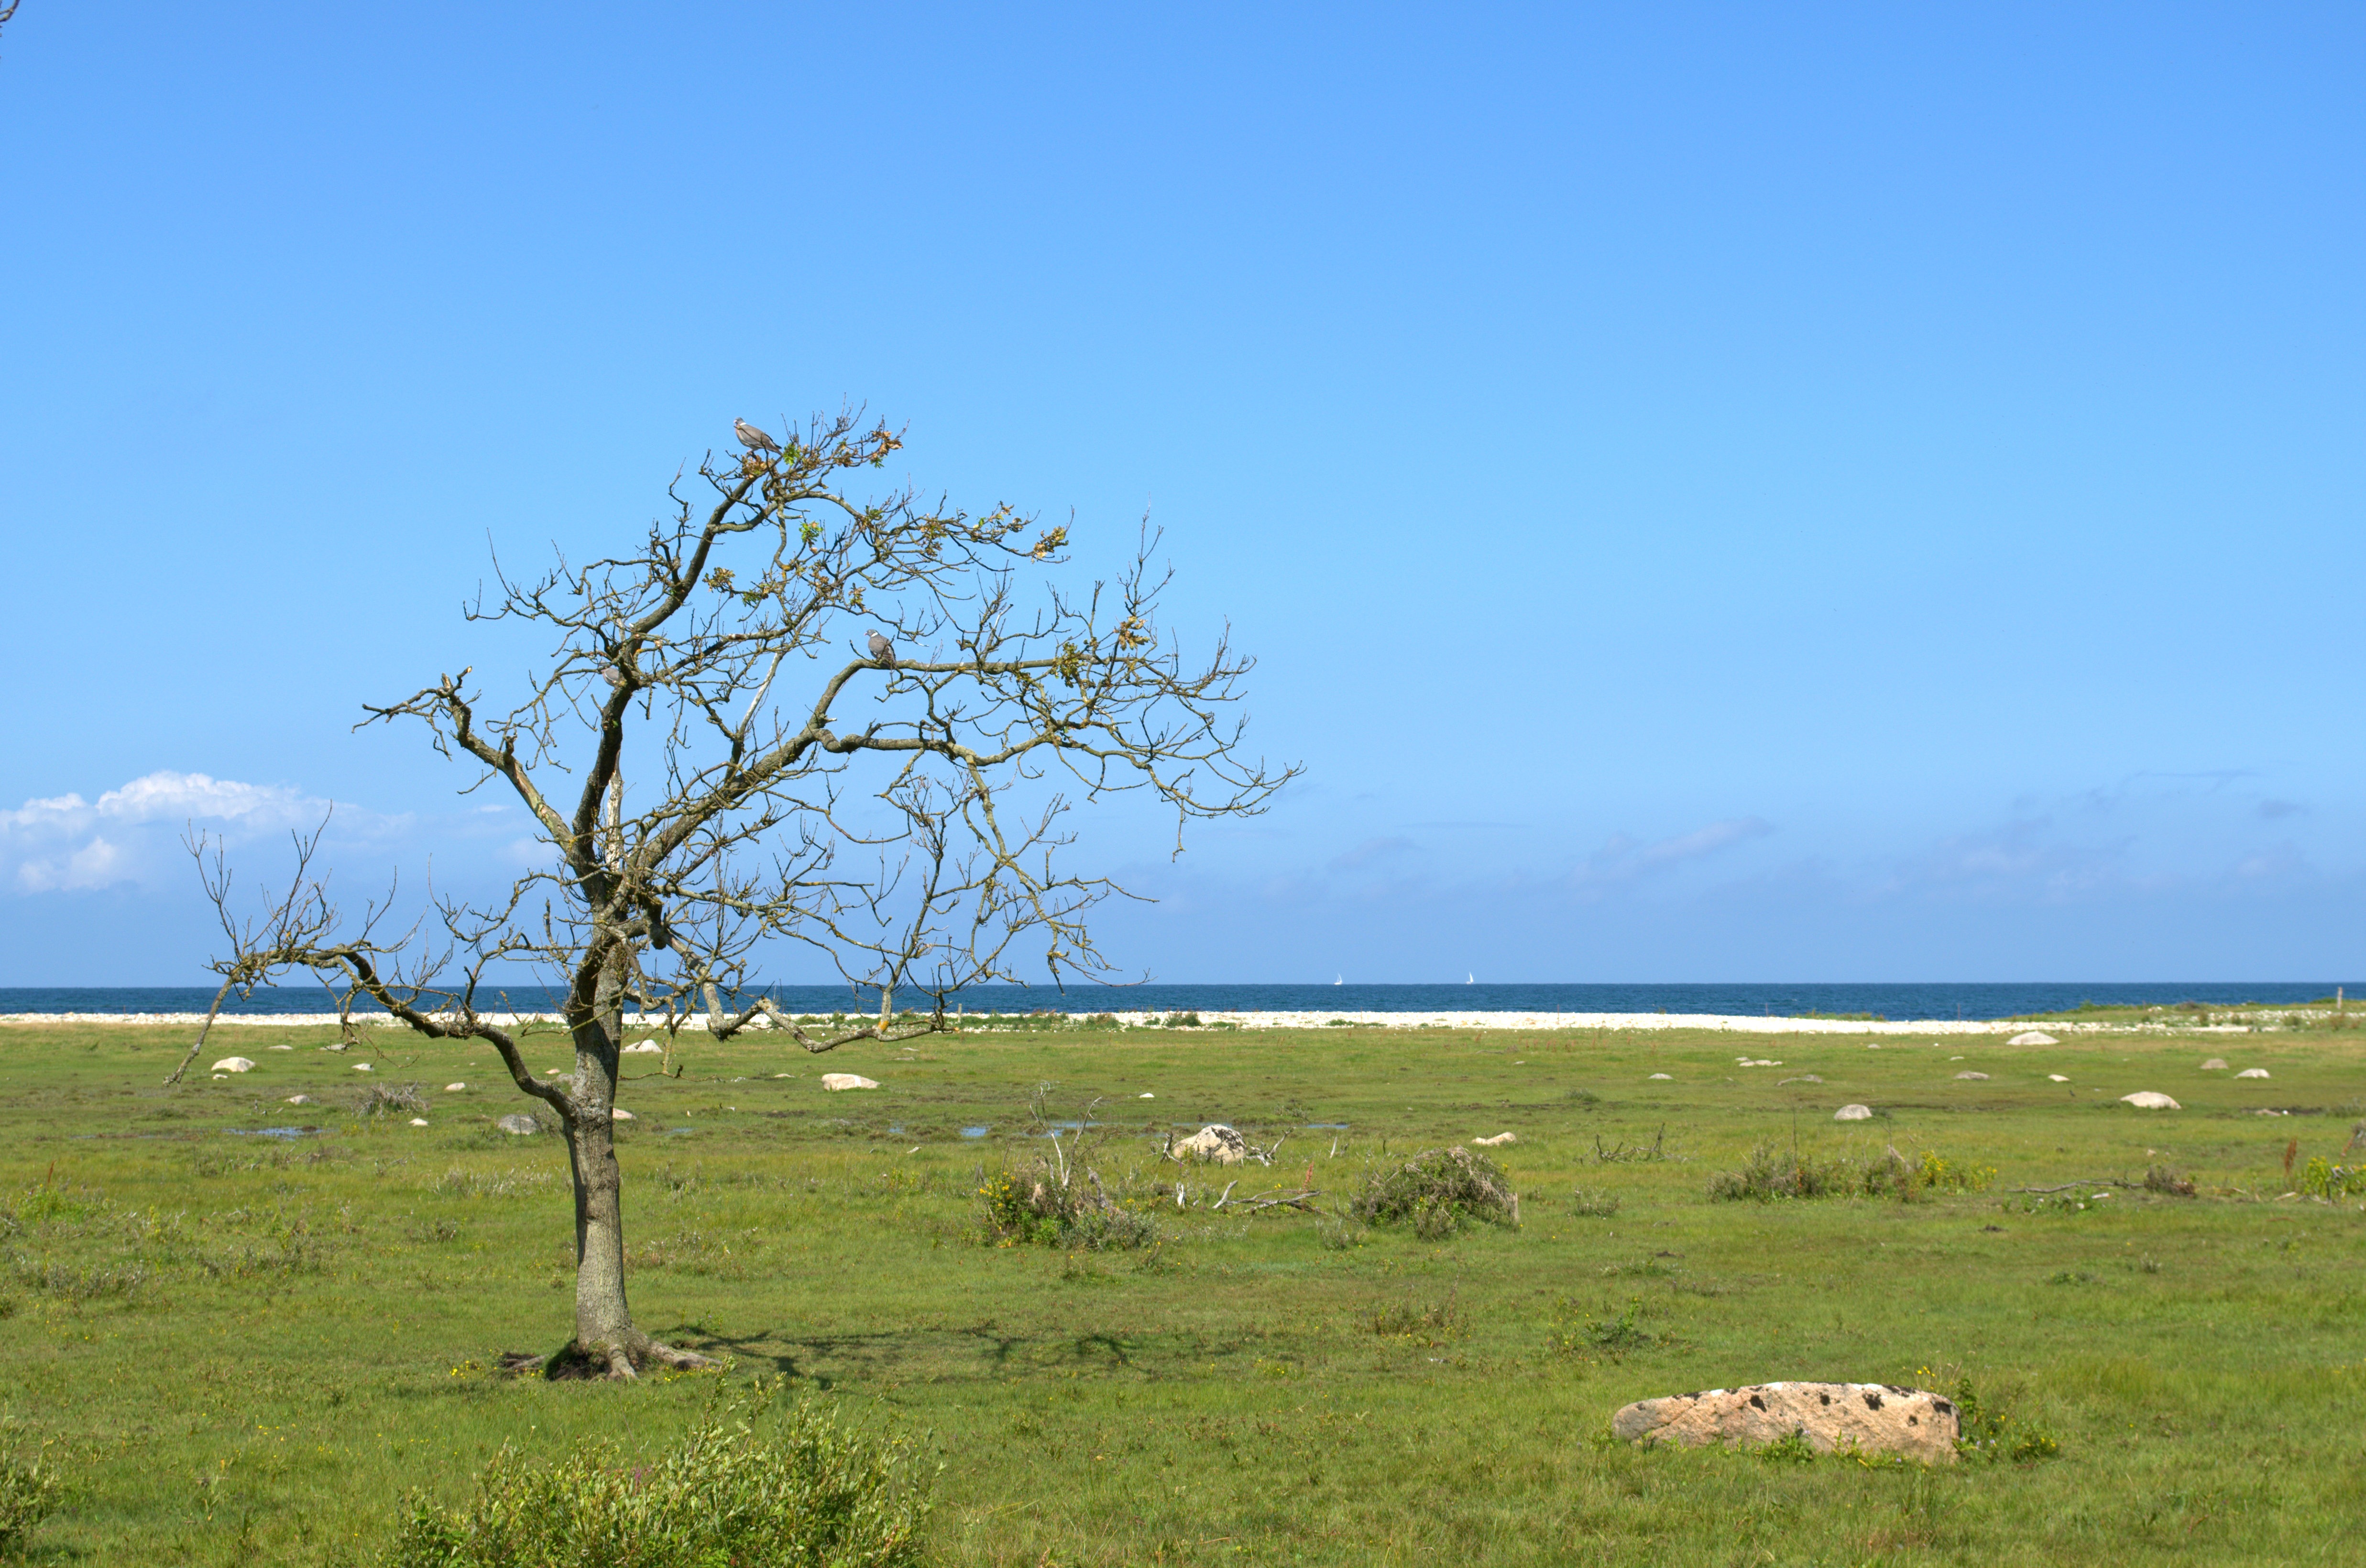
beach, landscape, sea, tree, water, nature, grass, horizon, marsh, wilderness, plant, sky, field, meadow, prairie, hill, lake, view, dry, pasture, autumn, savanna, plain, clouds, bank, resort, grassland, branches, wetland, plateau, maritime, habitat, mood, safari, ecosystem, baltic sea, steppe, rural area, sea level, natural environment, woody plant, ecoregion